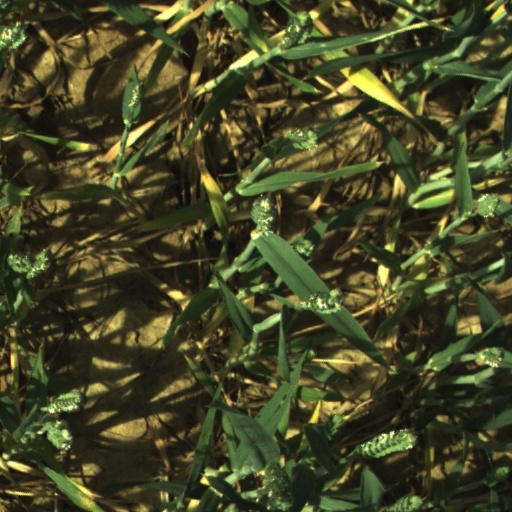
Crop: wheat